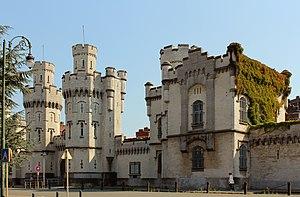
Vue de la façade avant de la prison de Saint-Gilles, Bruxelles, Belgique.
Cet article fournit diverses informations sur le système pénitentiaire en Belgique.